J. C. Nugent

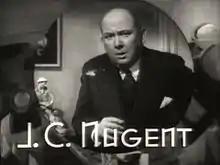
Trailer for "Give Me a Sailor" (1938)

John Charles Nugent (April 6, 1868 – April 21, 1947), was an American actor, director, and screenwriter. A veteran stage performer, he appeared in 20 films between 1929 and 1943.